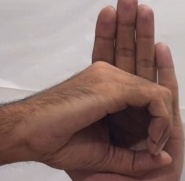
ASL sign: 0